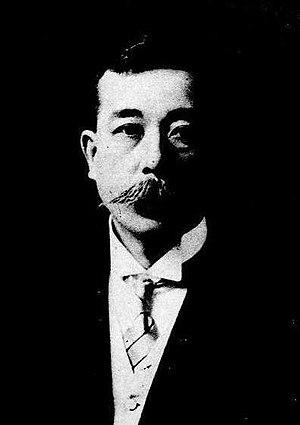
Yamada Torajirō est un maître de thé et homme d'affaires japonais qui a significativement contribué aux relations entre le Japon et la Turquie au même titre que Nakamura Kenjirō et Noda Shotarō. Converti à l'Islam sous le nom d'« Abd al-Khalil », il est l'une des premières personnes japonaises à effectuer cette démarche et à faire le pèlerinage à La Mecque depuis Kōtarō Yamaoka en 1909.